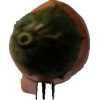
Label: pepper